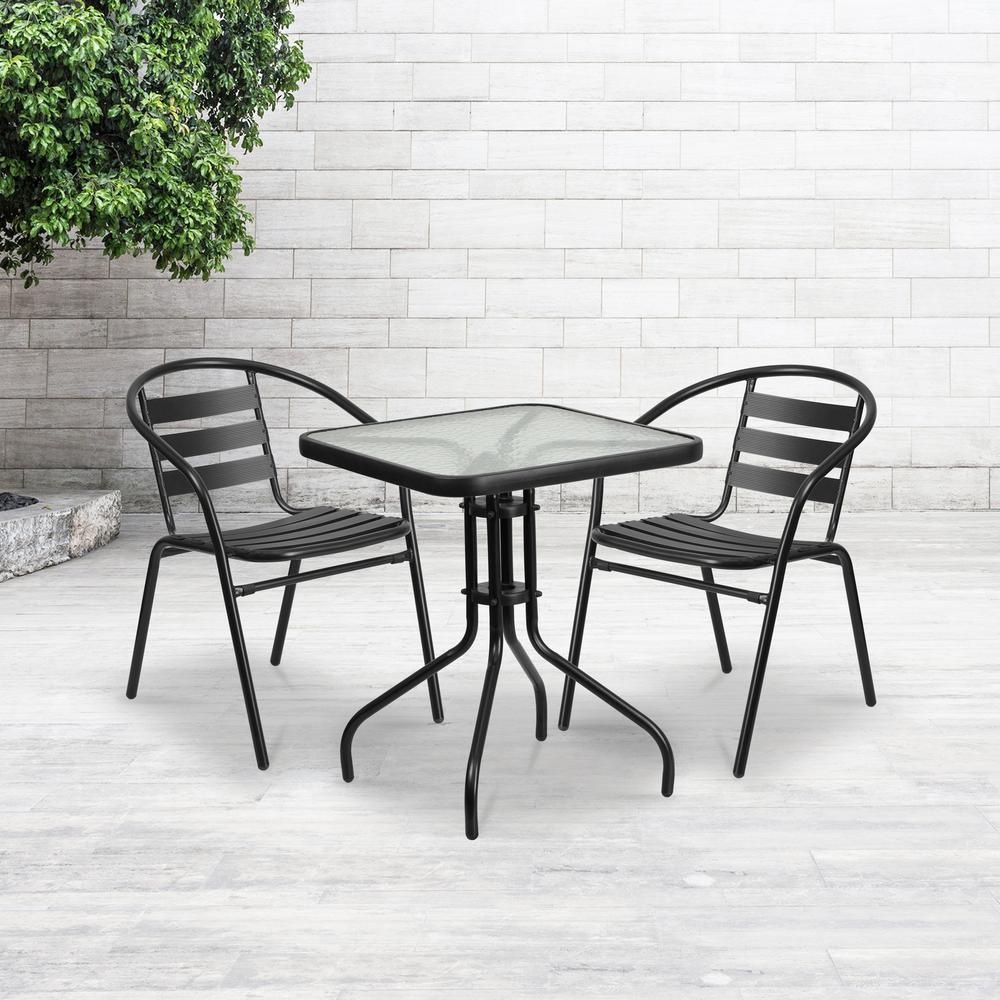
23.5'' Square Tempered Glass Metal Table - Flash Furniture
23.5'' Square Tempered Glass Metal Table - Flash Furniture Whether adding some much needed real estate to hold drinks and snacks on the patio at home or a place for patrons to relax, have a meal and great conversation, this tempered glass and metal table can help create the perfect relaxing or entertainment environment. The ripple designed table top features a smooth surface for keeping items level. Enjoy dining outdoors year-round on this bistro patio table designed for all-weather use making it a great option for indoor and outdoor settings. For longevity, care should be taken to protect from long periods of wet weather. The powder coat finish lends the square-shaped table a bold, versatile appearance that matches well with your favorite chairs. This glass table will enhance the look of your bistro, cafe, restaurant, hotel or home patio space. Product Specs: Product Height : Product Depth : 23.5 Material : Glass, Plastic, Steel
Brand: Flash Furniture
Category: Furniture > Outdoor Furniture > Outdoor Tables > Bistro Tables